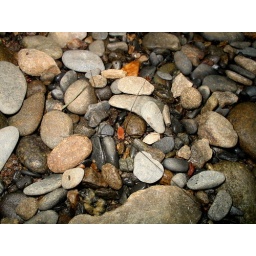
Really long-legged spider on river rock in Cherokee, North Carolina